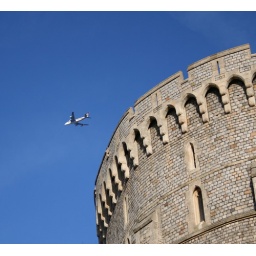
plane over windsor castle